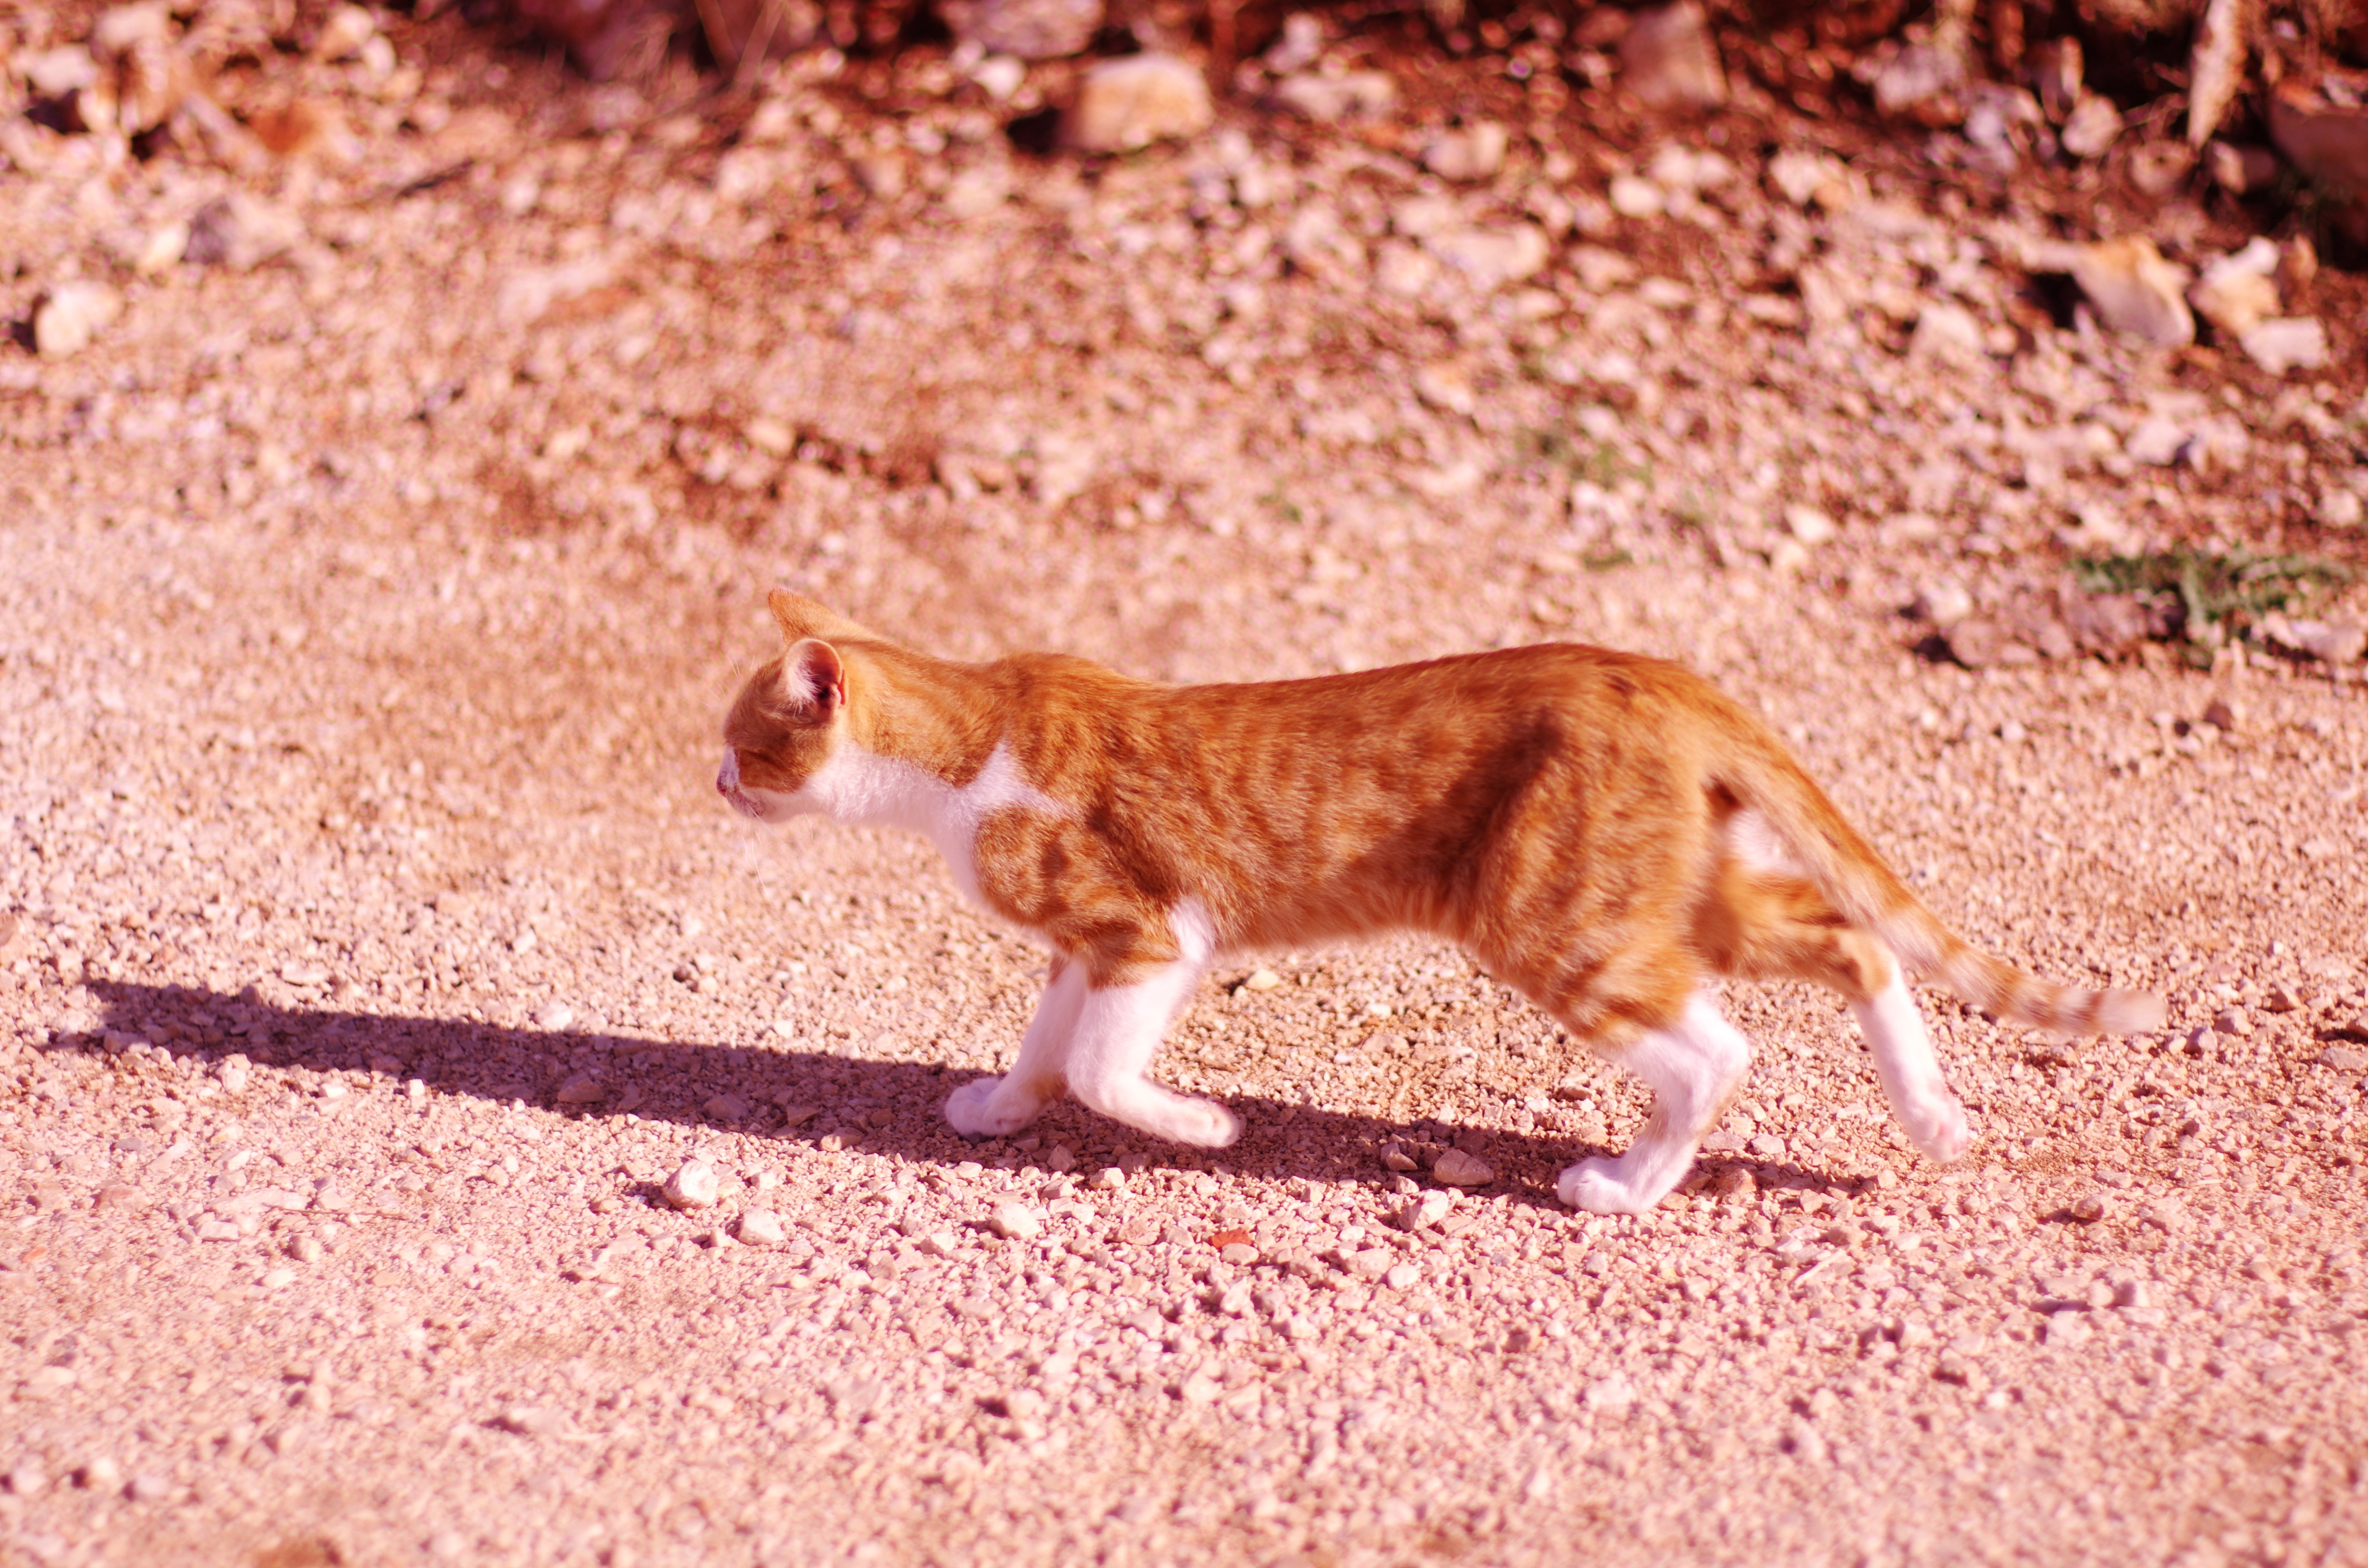
wildlife, cat, mammal, fauna, vertebrate, small to medium sized cats, cat like mammal